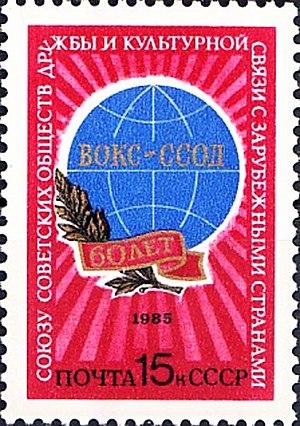
La VOKS est une entité de diplomatie culturelle créée par le gouvernement du Union soviétique en 1925 pour promouvoir les contacts culturels internationaux entre écrivains, compositeurs, musiciens, directeurs de la photographie, artistes, scientifiques, éducateurs et athlètes de l'URSS avec ceux d'autres pays. L'organisation a organisé des visites et des conférences de ces travailleurs culturels.